Maximum power point tracking

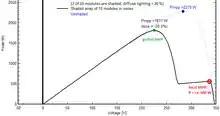
Power/Voltage-curve of a partially shaded PV system, with marked local and global MPP

Maximum power point tracking (MPPT), or sometimes just power point tracking (PPT), is a technique used with variable power sources to maximize energy extraction as conditions vary. The technique is most commonly used with photovoltaic (PV) solar systems but can also be used with wind turbines, optical power transmission and thermophotovoltaics.